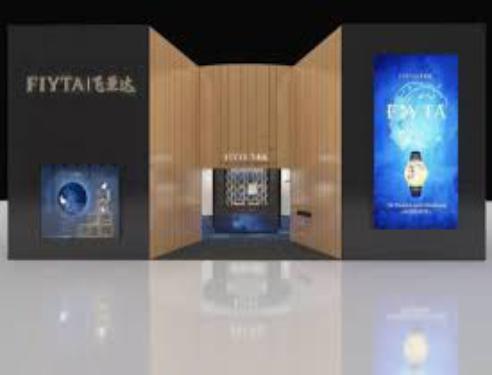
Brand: fiyta
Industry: Electronic